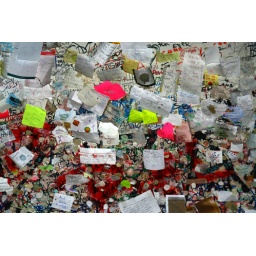
stickers left by lovers on the outside walls of Juliet' s house